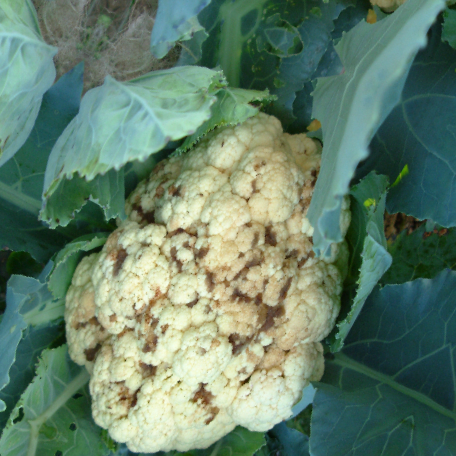
Label: Bacterial spot rot